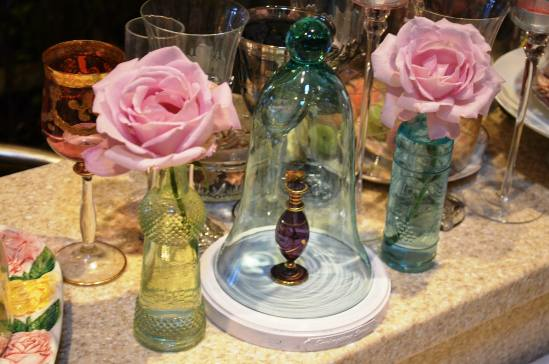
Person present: No